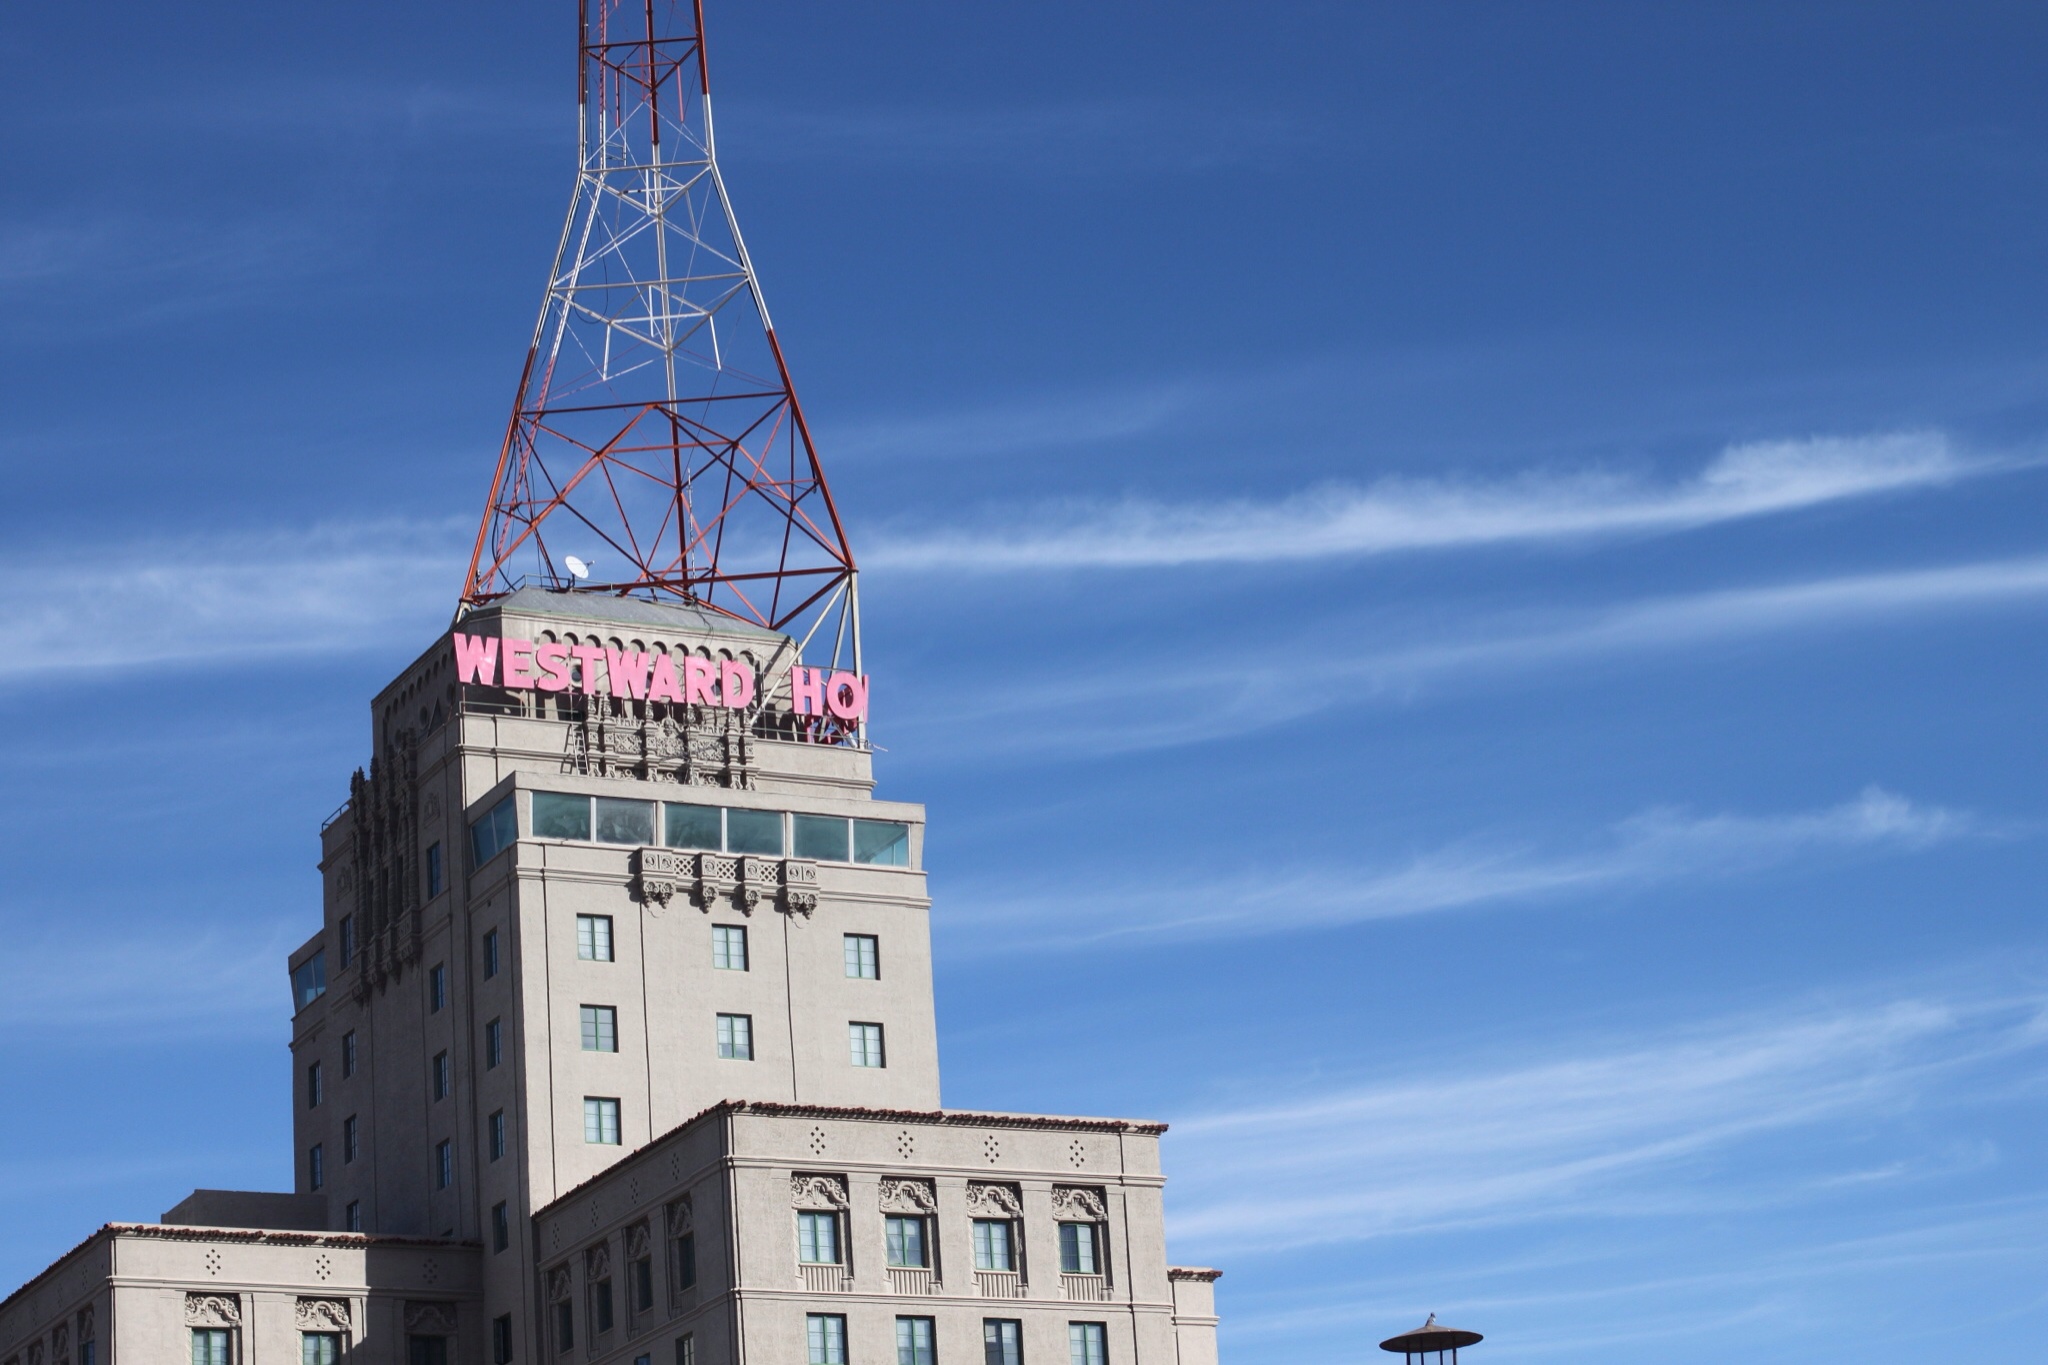
sky, skyscraper, tower, landmark, blue, tower block, control tower